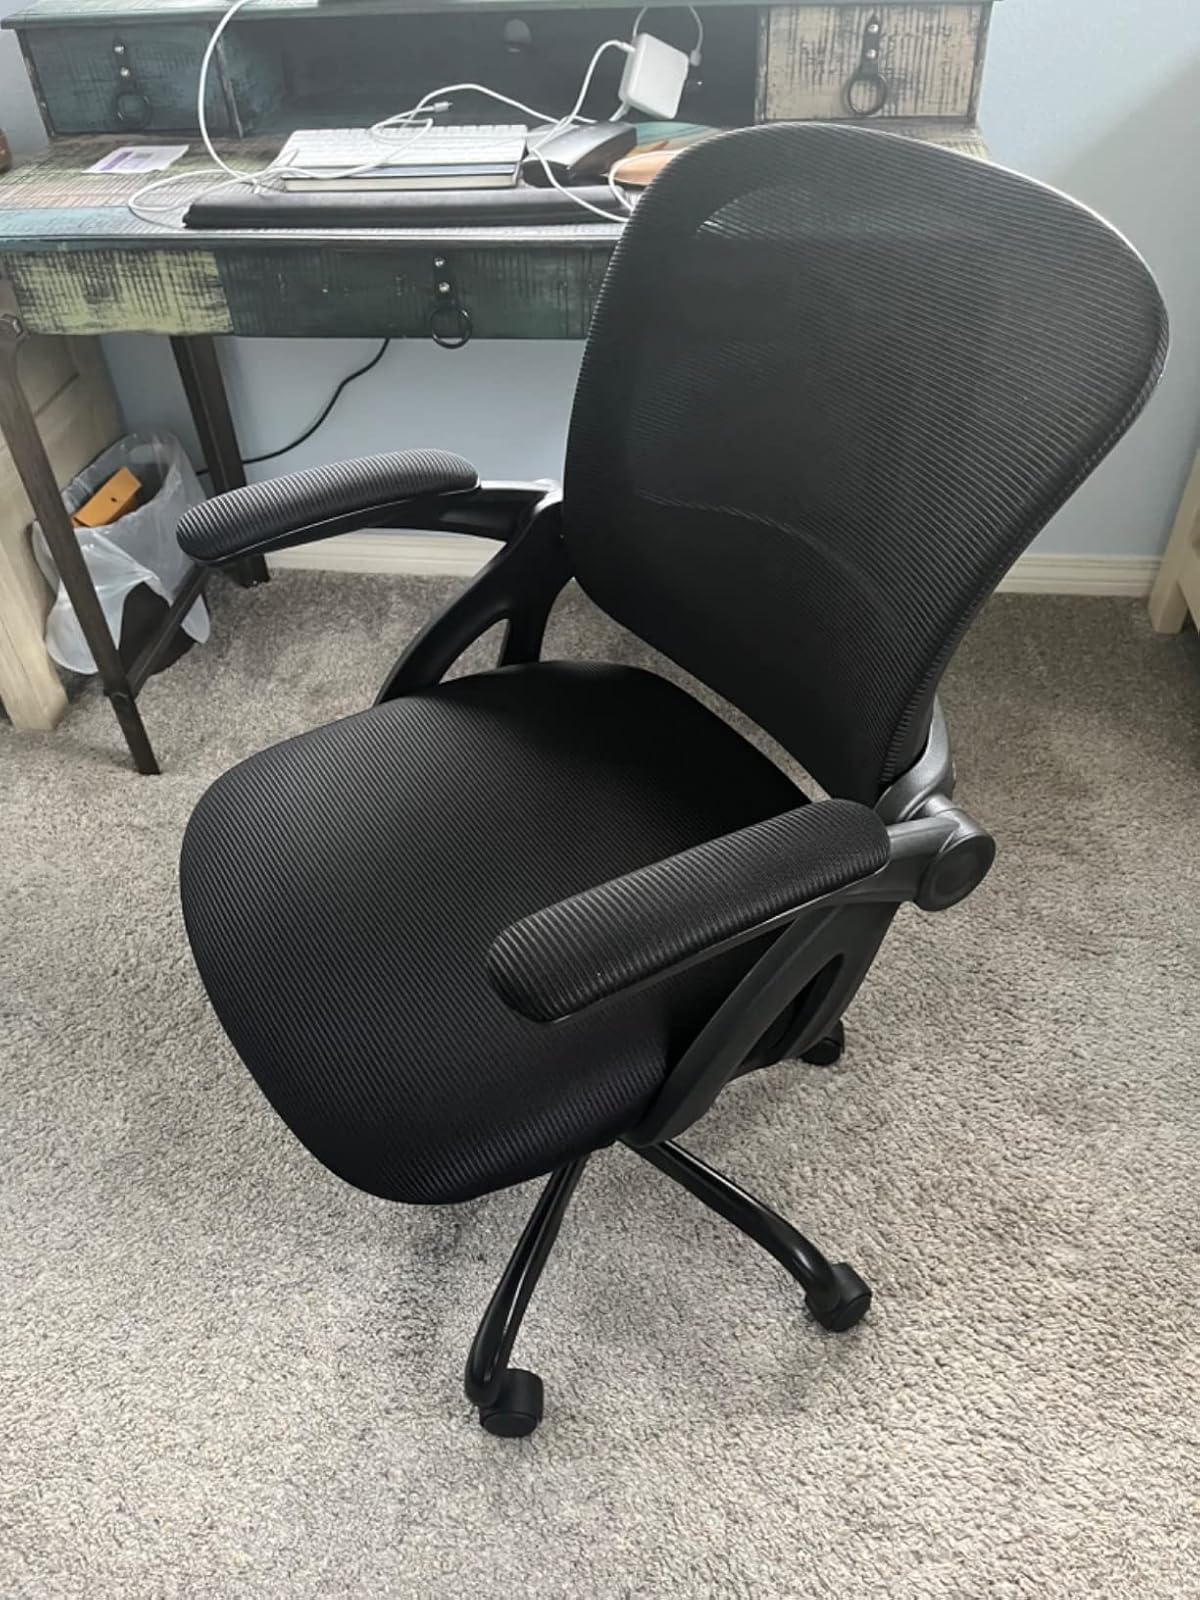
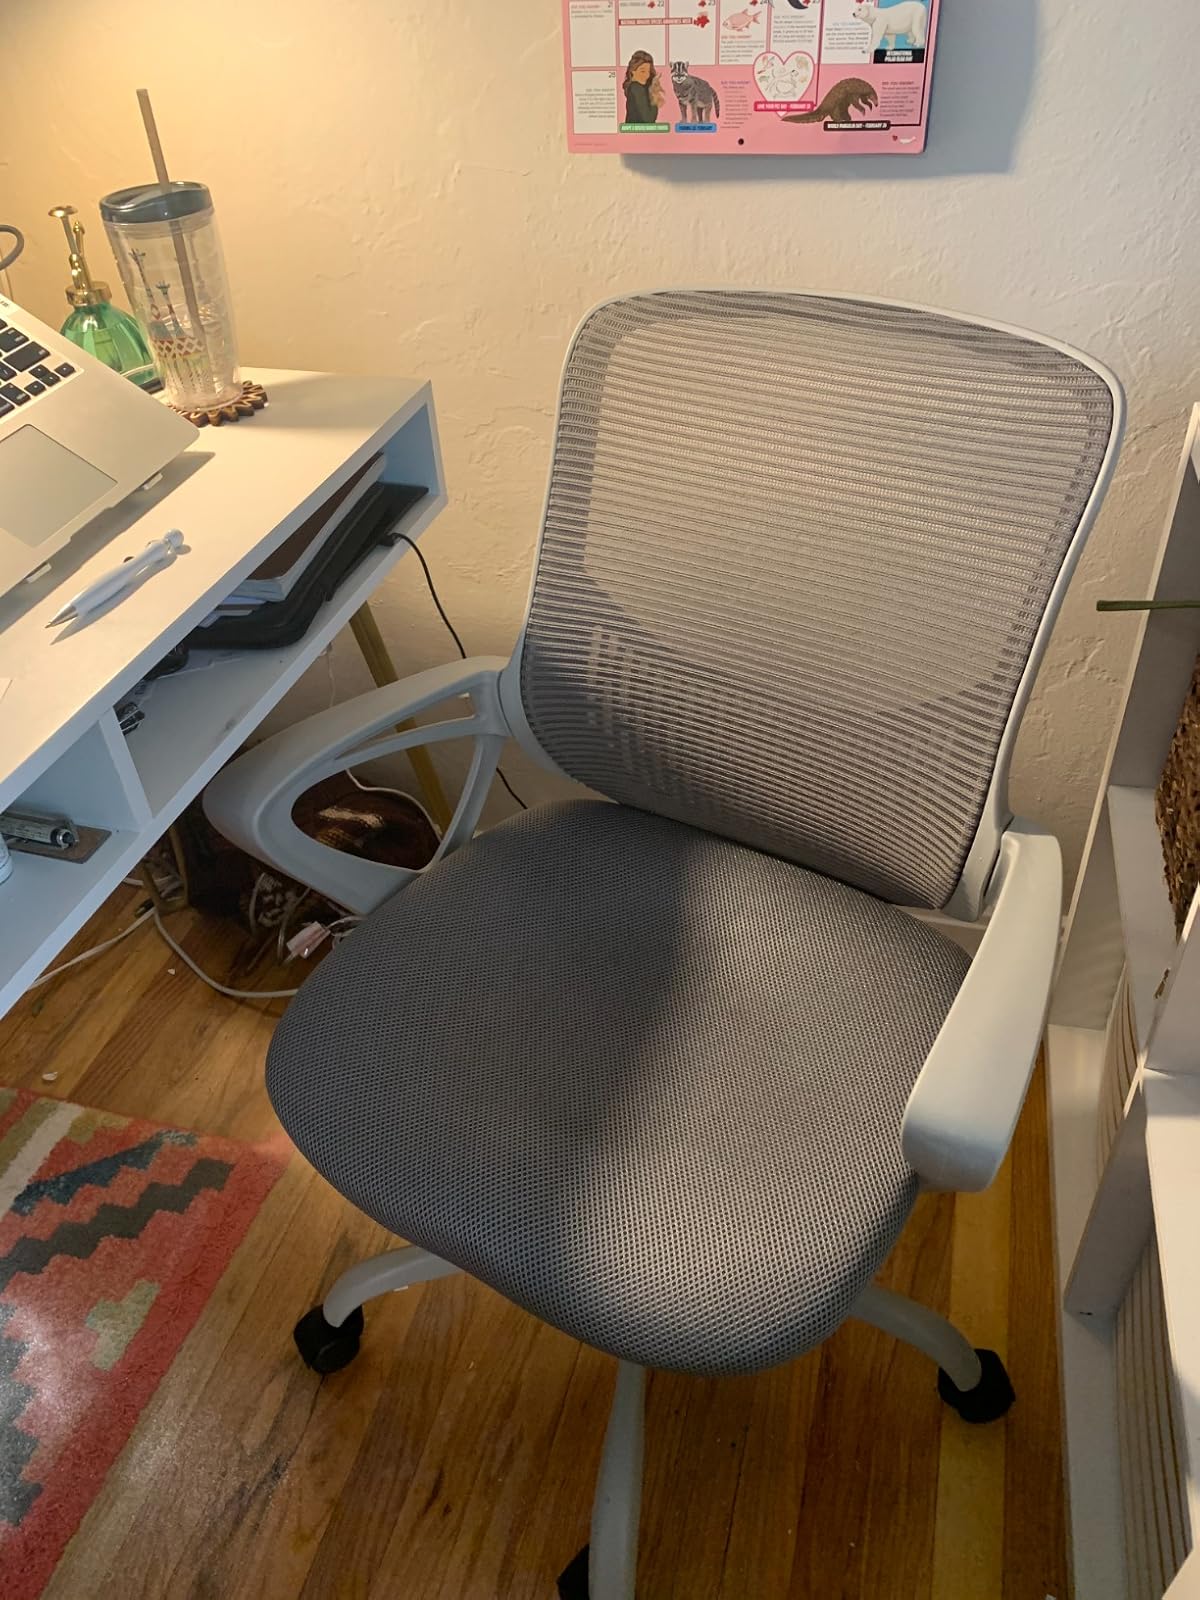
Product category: items_chair
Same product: no